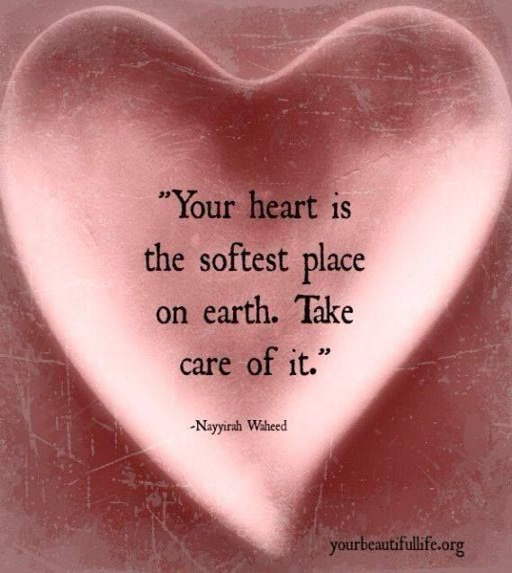
your heart is the softest place on earth ...